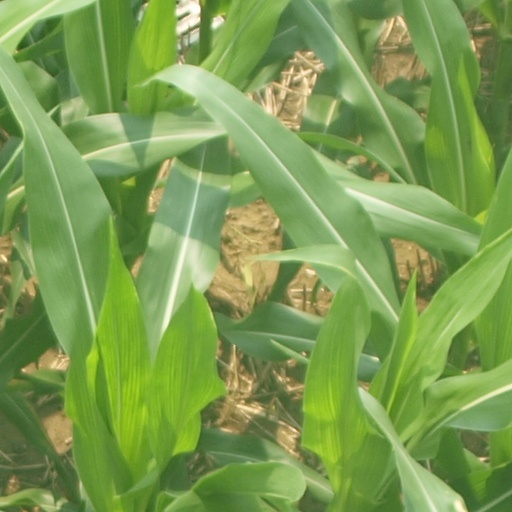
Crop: maize; corn